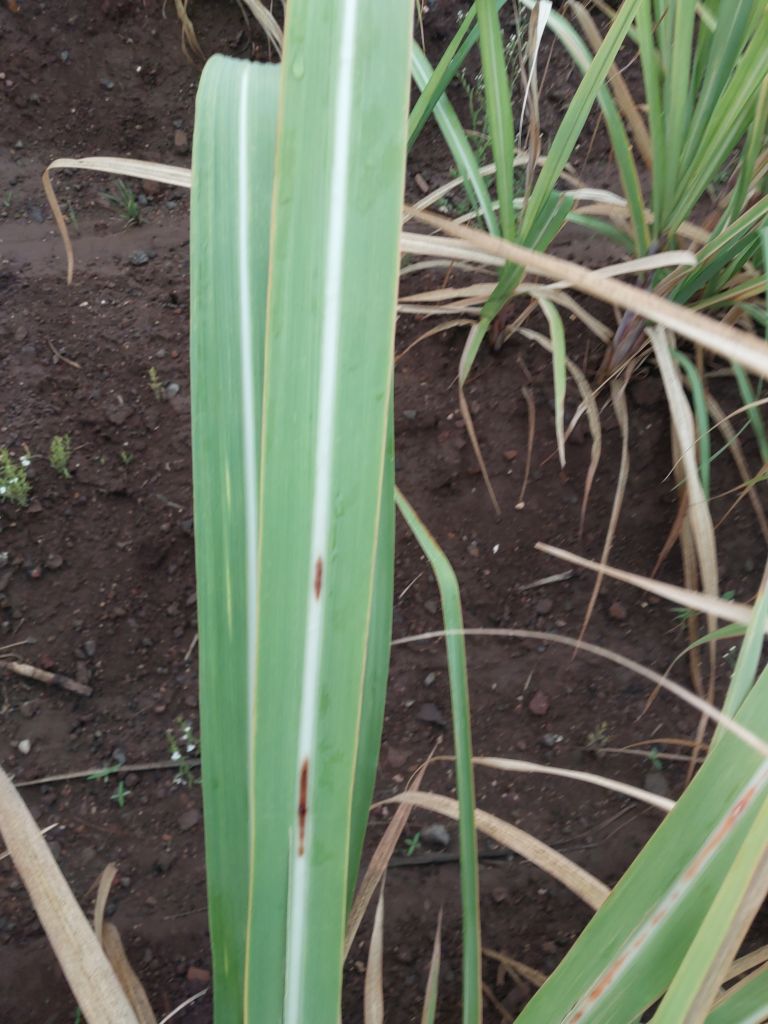
Label: Brown Spot